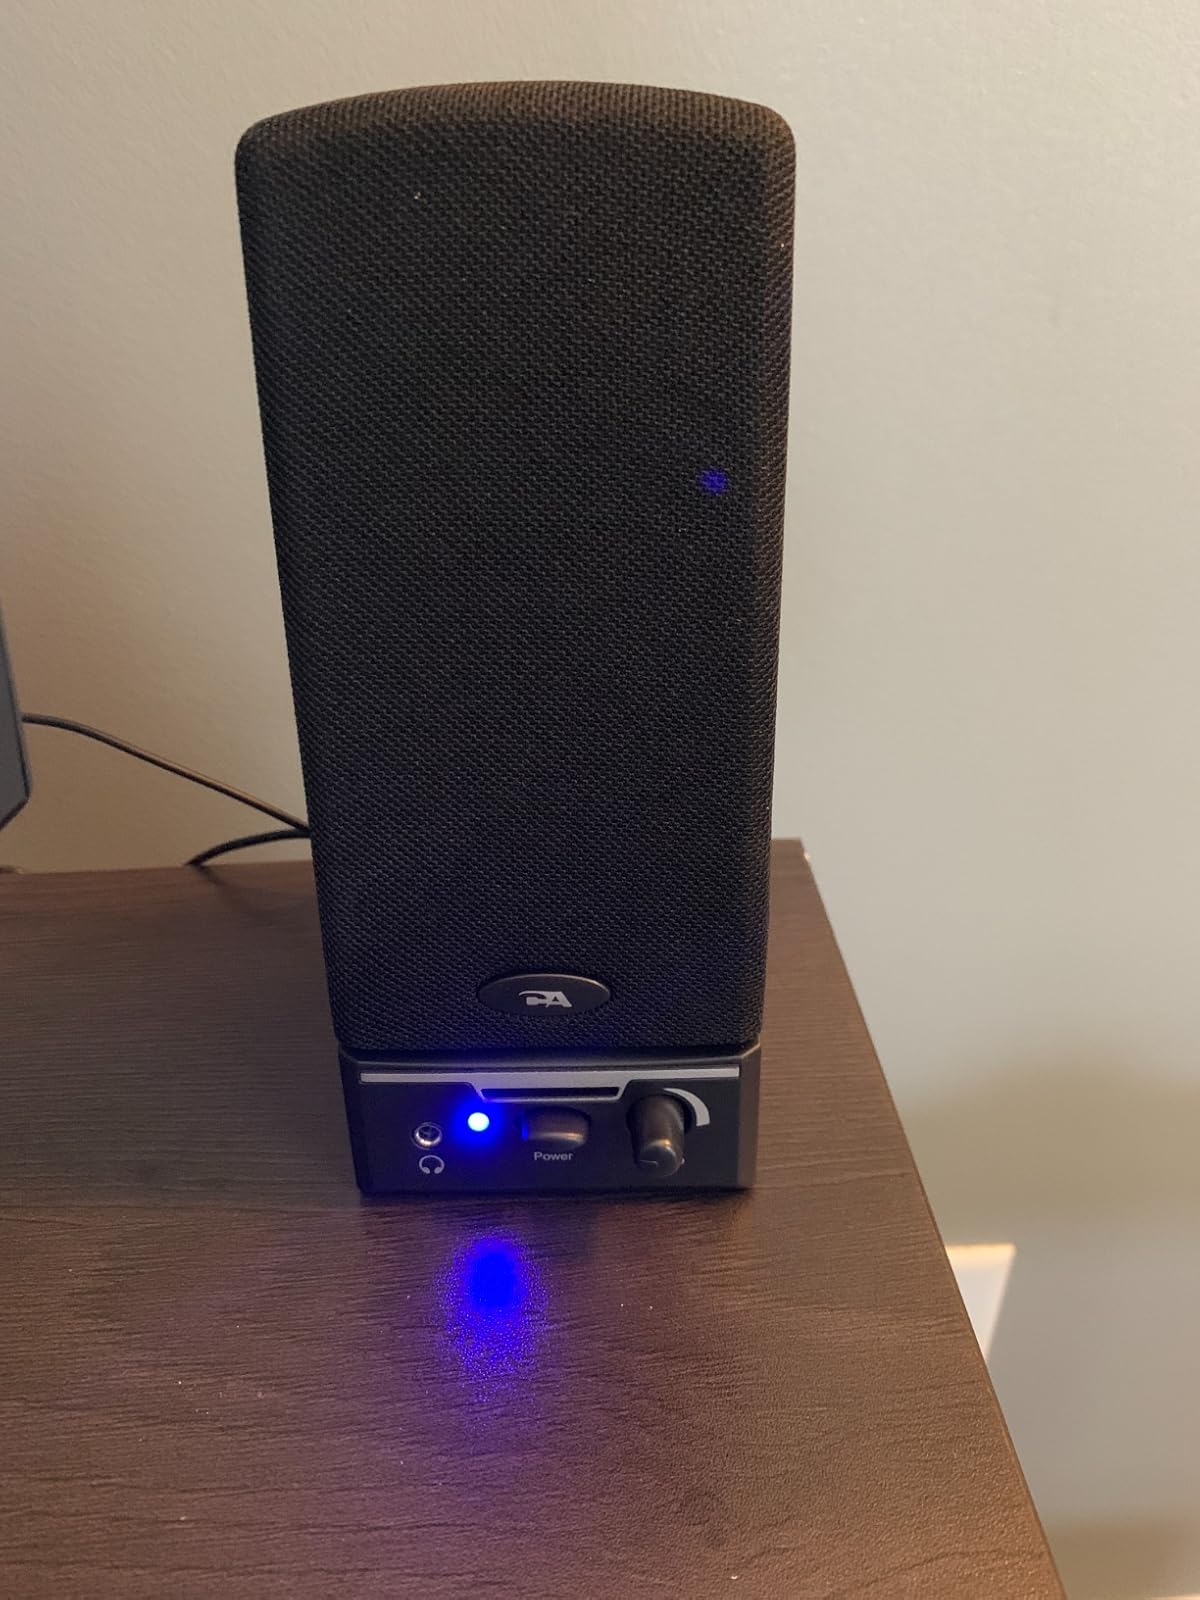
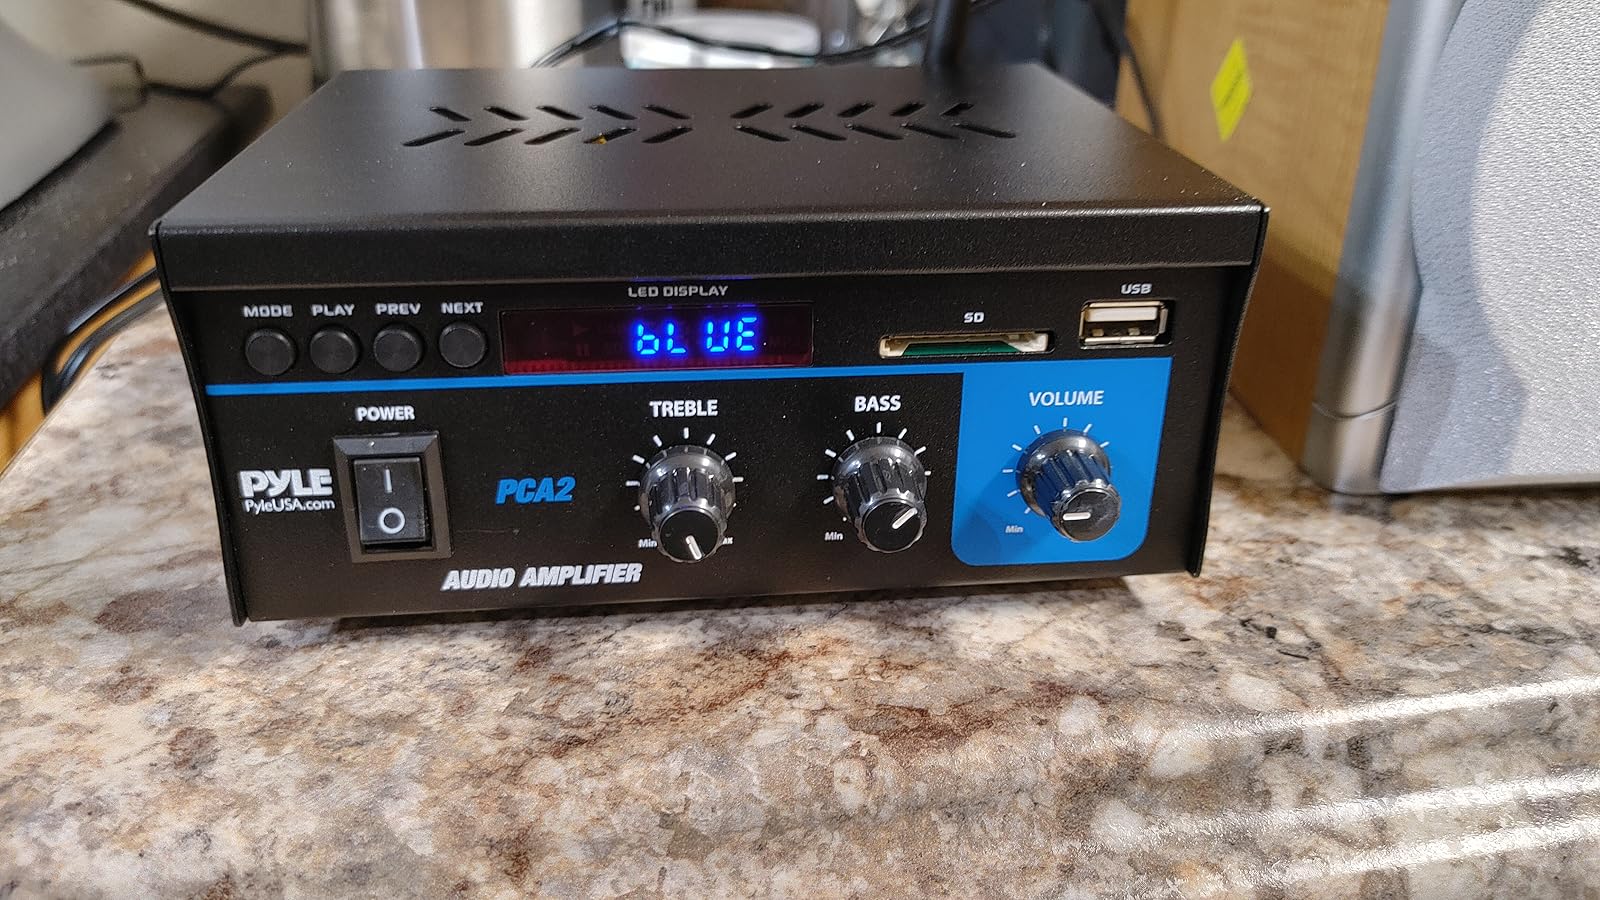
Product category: speaker
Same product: no